Avraham Katz

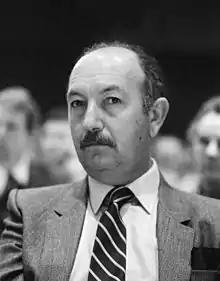
Katz in 1982

Avraham Katz (1931 – 13 August 1986) was an Israeli politician who served as a member of the Knesset for Gahal and Likud between 1969 and 1981.